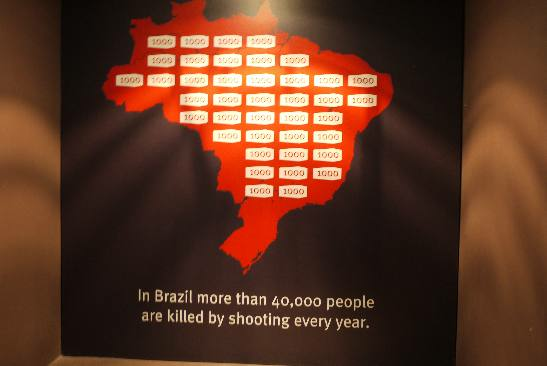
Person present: No